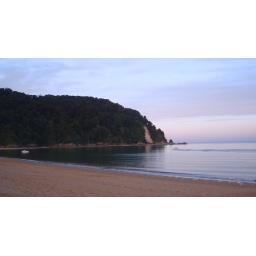
golden sand. clear waters. photographed by me.